History of Luton Town F.C. (1885–1970)

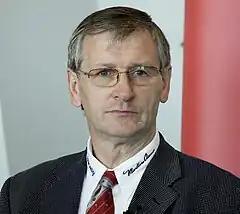
Bruce Rioch's goals helped Luton to the Division Four championship.

Poor results continued in the 1964–65 season. Harvey resigned as manager and was eventually replaced by George Martin, returning for his second spell as Luton manager. Luton finished 21st and were relegated to the Fourth Division for the first time in the club's history. 1965–66 saw Martin set out to improve discipline, and results improved dramatically – Luton finished sixth. The following season then marked the club's lowest ever league finish, but also the beginning of a recovery. Results were initially poor; Allan Brown took over as manager in November as Martin moved on for a second time. The club was second from bottom of the Football League when Luton lost 8–1 to Lincoln in December, but the team steadily improved in the new year. Luton finished 17th and attendances doubled in just a few months.